Paratarajas

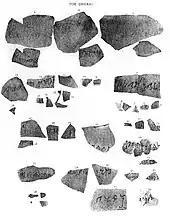
The Tor Dherai inscribed potsherds mentioning the Parataraja King, Yolamira

In 1926 and 1927, Aurel Stein commanded an excavation at the ruins of a Buddhist site at Tor Dherai in Loralai and discovered potsherds carrying Prakrit inscriptions in Brahmi and Kharosthi scripts. Sten Konow, publishing the report about three years later, failed to understand the Brahmi legends but interpreted the Kharosthi legend as: